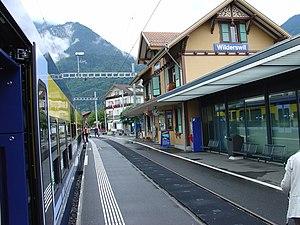
Les chemins de fer de l'Oberland bernois sont une entreprise ferroviaire suisse qui exploite un réseau à voie étroite dans le canton de Berne, reliant les stations touristiques de Grindelwald et Lauterbrunnen avec la gare d'Interlaken Ost.